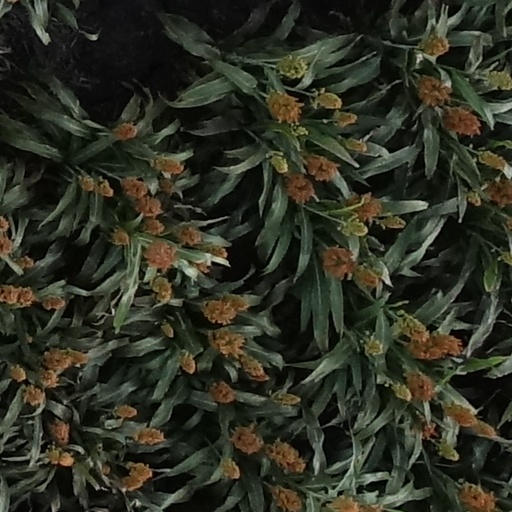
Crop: sorghum